Five of a Kind

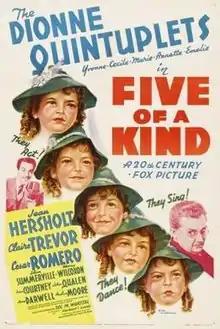
Theatrical release poster

Five of a Kind is a 1938 American comedy film directed by Herbert I. Leeds and written by Lou Breslow and John Patrick. The film stars The Dionne Quintuplets, Jean Hersholt, Claire Trevor and Cesar Romero. The film was released on October 14, 1938, by 20th Century Fox. The film follows the escalating rivalry between radio journalists Duke Lester (Romero) and Christine Nelson (Trevor) that culminates in a competition to cover the exploits of the famous Canadian quintuplets, the Wyatts, played by The Dionne Quintuplets.